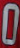
Number: 0